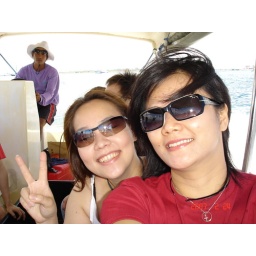
Heading to Turtle Island by glass bottom boat